Powers of the president of the United States

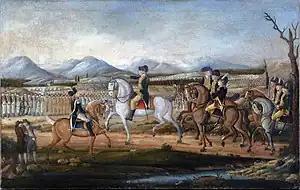
A painting depicting president George Washington and his troops before their march to suppress the Whiskey Rebellion in 1794

The president is the commander-in-chief of the United States Armed Forces as well as all federalized United States Militia and may exercise supreme operational command and control over them. The president has, in this capacity, plenary power to launch, direct and supervise military operations, order or authorize the deployment of troops, unilaterally launch nuclear weapons, and form military policy with the Department of Defense and Homeland Security. However, the constitutional ability to declare war is vested only in Congress.